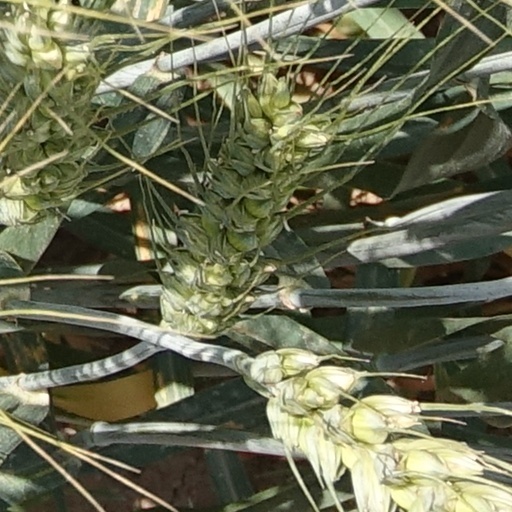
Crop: wheat